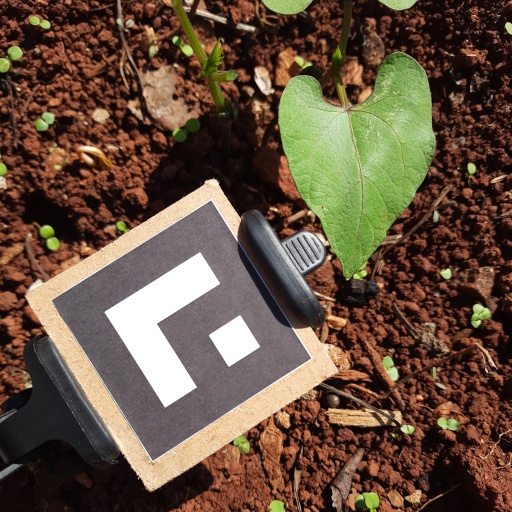
Observations: wavy surface, no eating holes, under sunlight